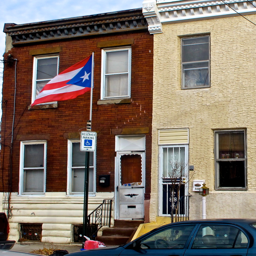
flags decorate the streets where many immigrant families have made their new homes .